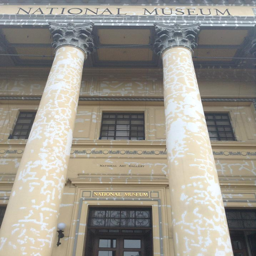
the facade of the building had classical features with columns .